False Prophet (song)

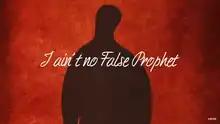
Screen capture from the official lyric video for "False Prophet"

Although the entirety of "Rough and Rowdy Ways" was released online for free via Bob Dylan's official YouTube channel, "False Prophet" was the only song for which an official music video was made. This "lyric video", which features minimalist animation and typography based on the album's pre-release artwork, debuted on June 22, 2020, three days after the rest of the album became available to stream.